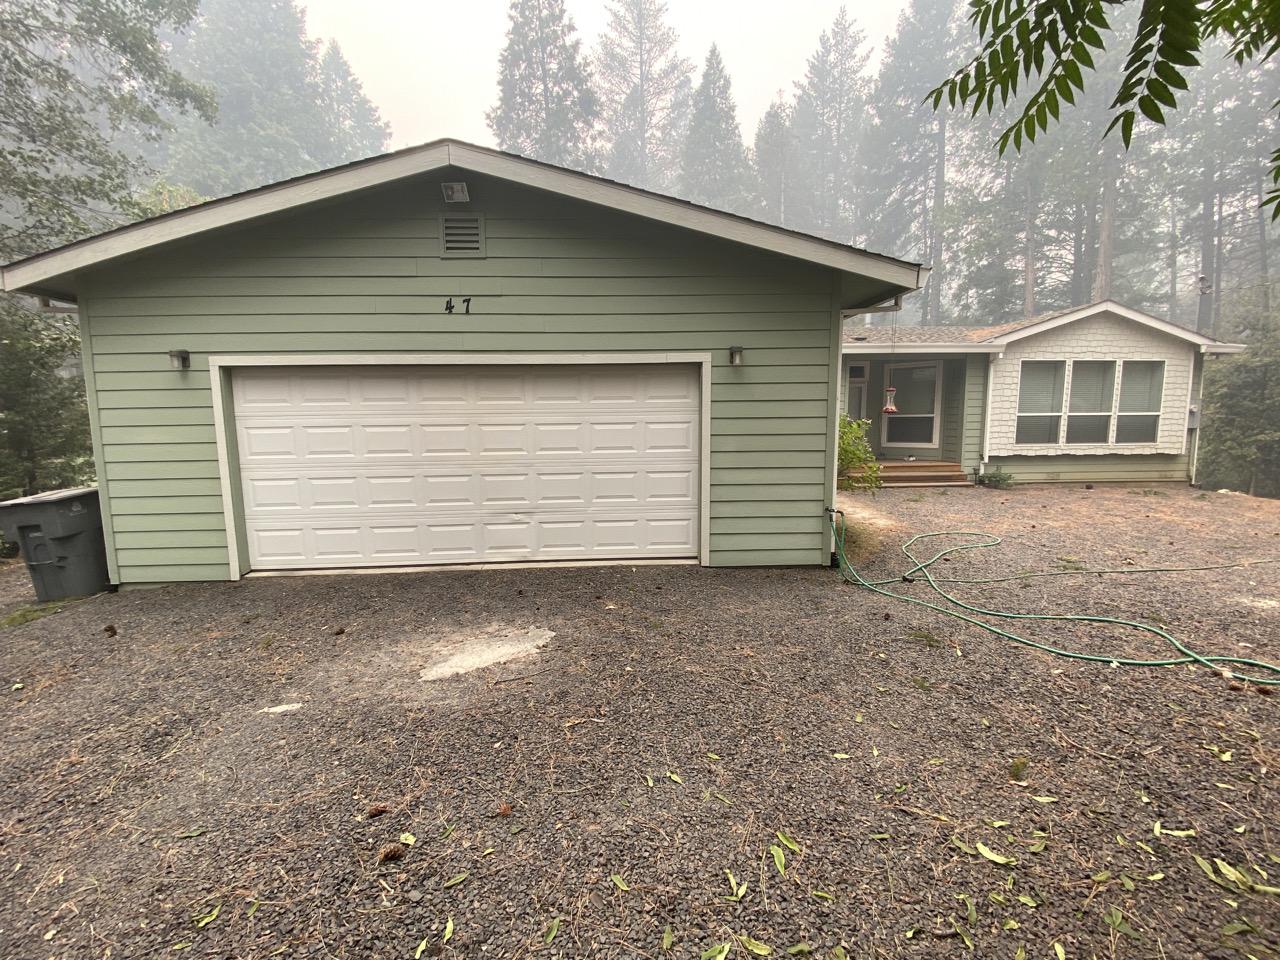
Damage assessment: no_damage